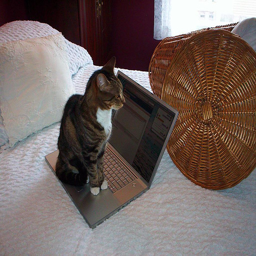
a cat sitting on a laptop keyboard
A cat standing on the keyboard of a laptop.
A gray cat on a laptop touch pad
A cat standing on a laptop computer on a bed with white covers.
brown striped cat sitting on opened laptop on top of a white bedspread